Rolf Sachs

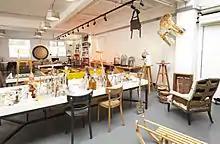

Rolf collaborated with his stepmother Maryam Sachs on developing the concept for the photographic project entitled "The Wild Emperor" where over a period of a year, a stationary camera captured the Wild Kaiser mountain range outside his house in Bavaria, in 10.5 minute intervals.